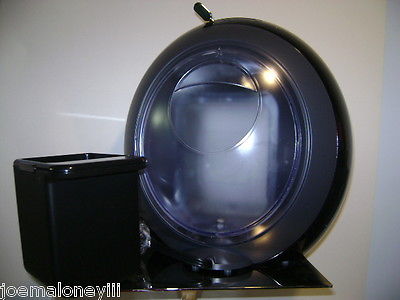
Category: coffee maker